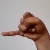
The image shows a hand gesture representing the letter 'J' in Indian Sign Language.